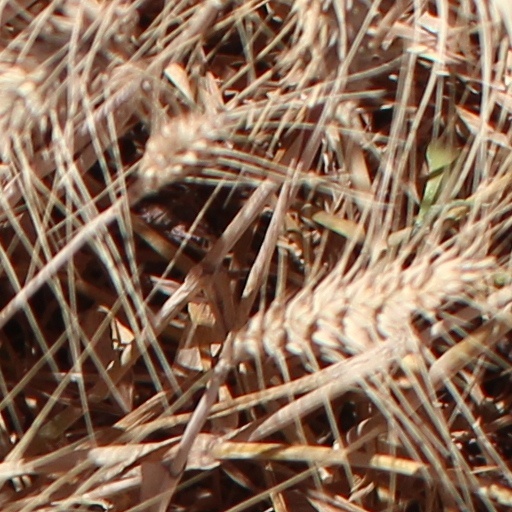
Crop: wheat